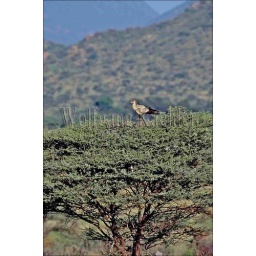
Kenya, samburu, secretary bird in tree